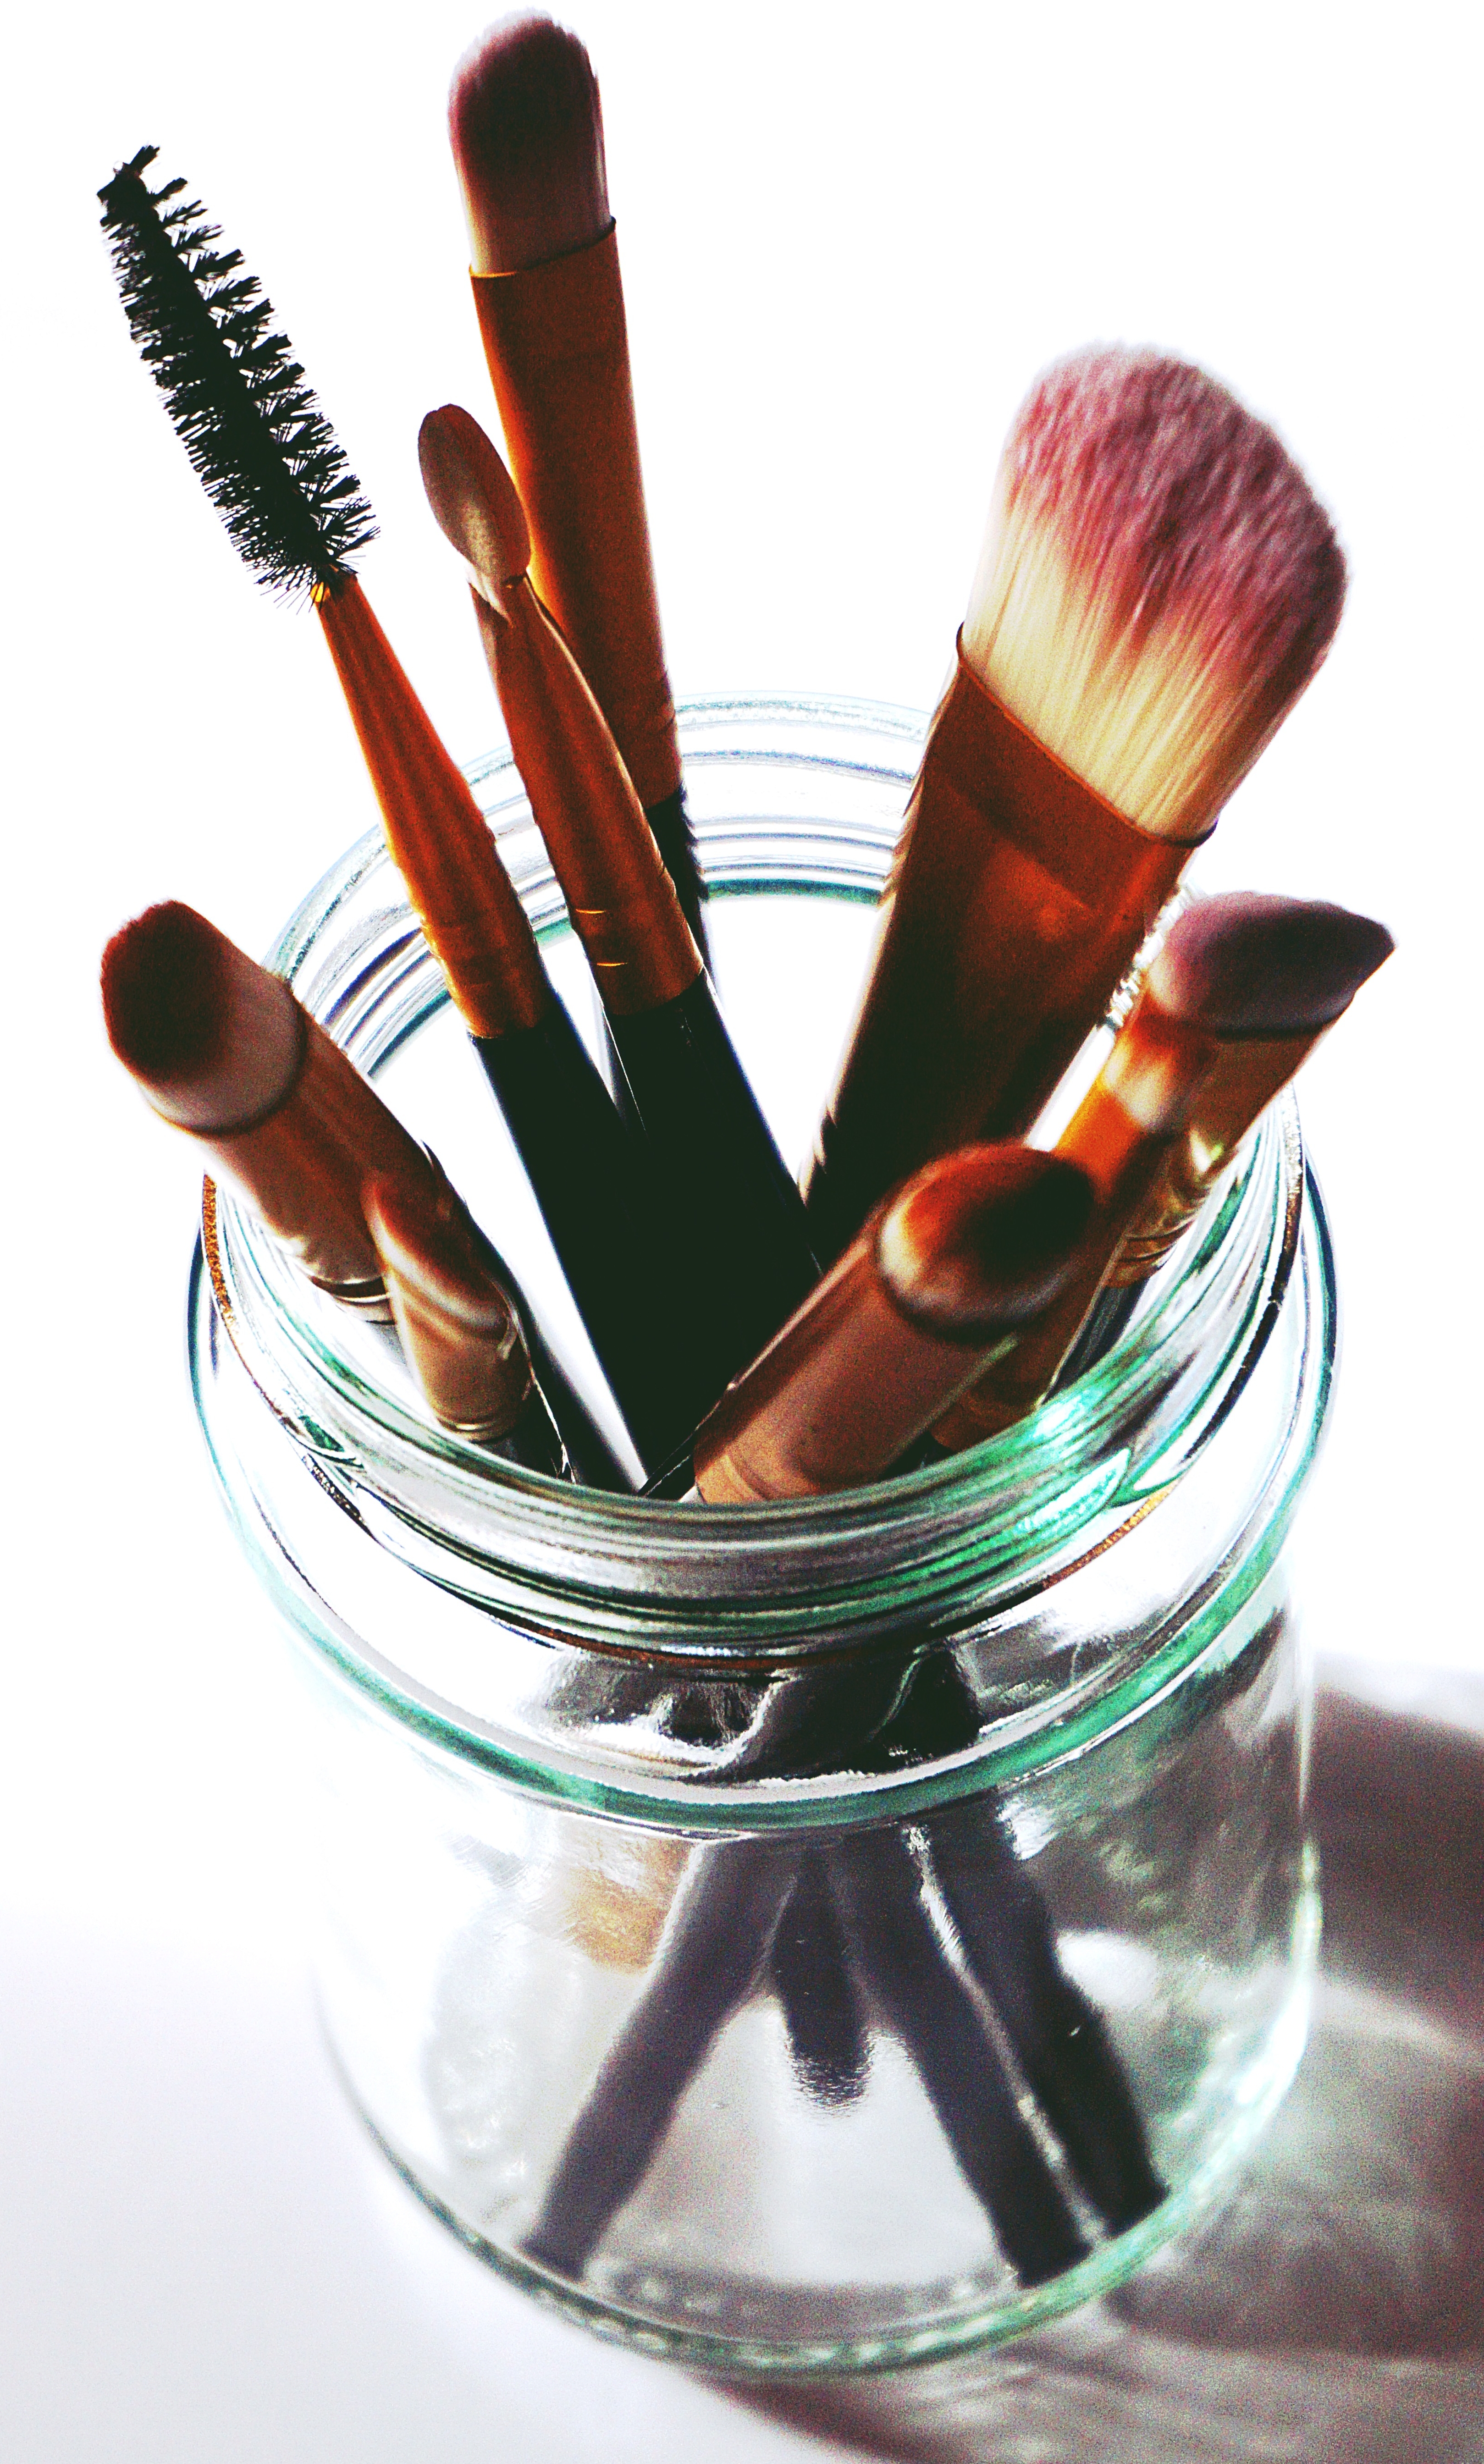
cosmetics, brushes, makeup, make up, jar, brush, product, makeup brushes